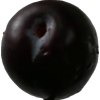
Label: plum